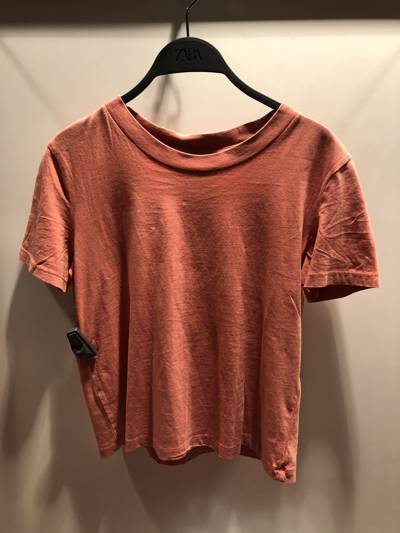
Waste category: clothes